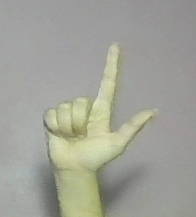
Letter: laam